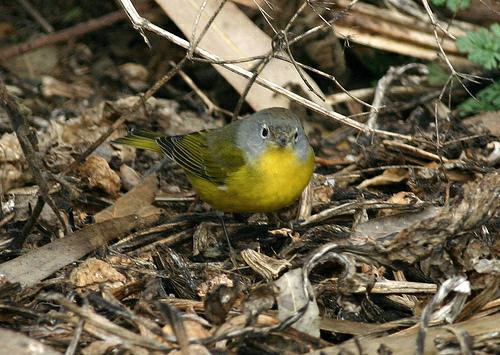
A photo of a nashville warbler